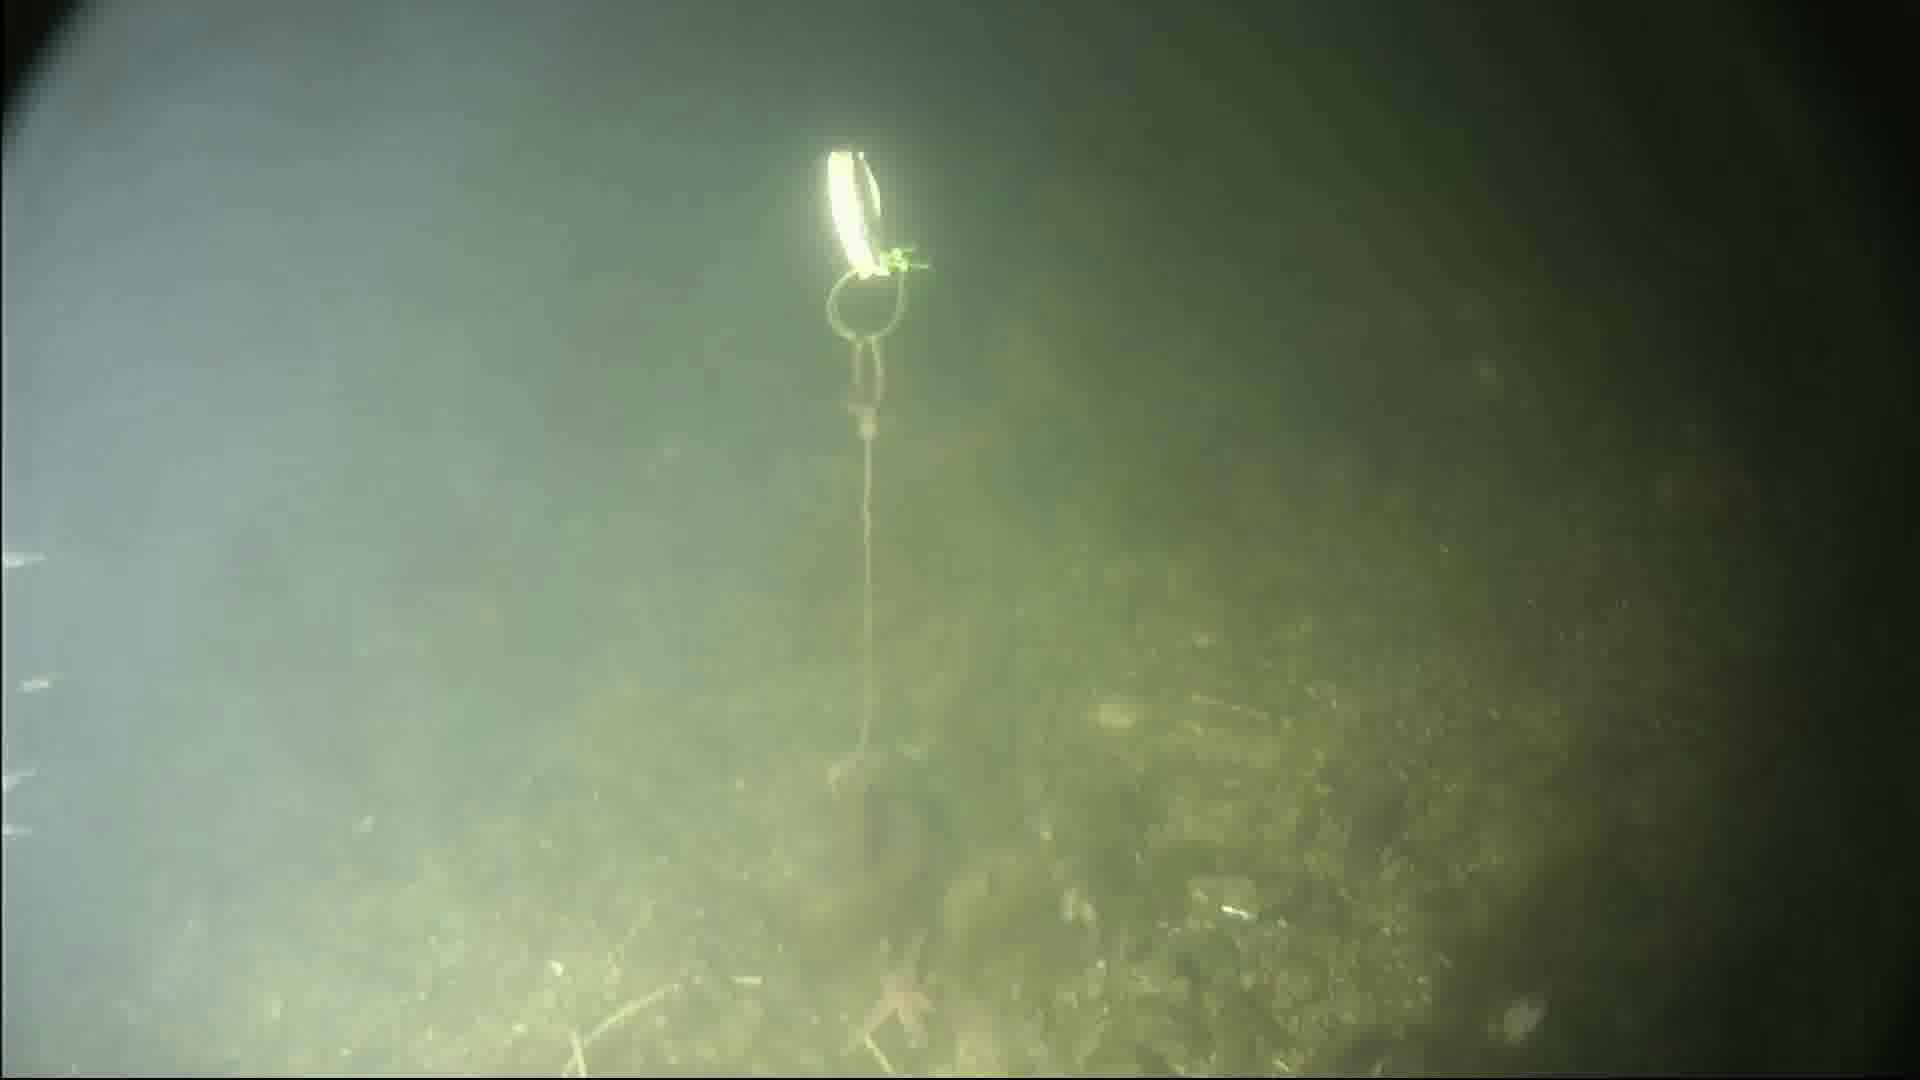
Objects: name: small_fish
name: starfish
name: crab